Debridement

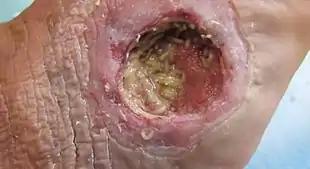
Maggot debridement being used on a diabetic foot ulcer.

In maggot therapy, a number of small maggots are introduced to a wound in order to consume necrotic tissue, and do so far more precisely than is possible in a normal surgical operation. Larvae of the green bottle fly ("Lucilia sericata") are used, which primarily feed on the necrotic (dead) tissue of the living host without attacking living tissue. Maggots can debride a wound in one or two days. The maggots derive nutrients through a process known as "extracorporeal digestion" by secreting a broad spectrum of proteolytic enzymes that liquefy necrotic tissue, and absorb the semi-liquid result within a few days. In an optimum wound environment maggots molt twice, increasing in length from 1–2 mm to 8–10 mm, and in girth, within a period of 3–4 days by ingesting necrotic tissue, leaving a clean wound free of necrotic tissue when they are removed.